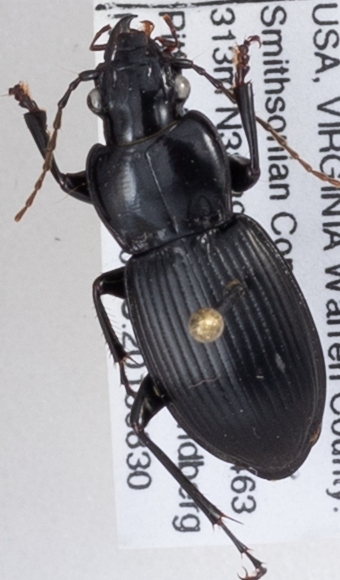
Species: Cyclotrachelus sigillatus
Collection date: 2018-08-30
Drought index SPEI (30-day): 1.574
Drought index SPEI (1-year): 1.93
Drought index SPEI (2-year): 1.69